Vicente Docavo

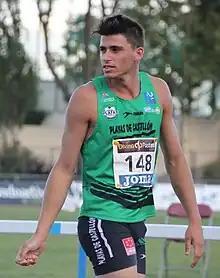
Image of Vicente Docavo

Vicente Docavo (born 13 February 1992) is a retired Spanish triple jumper.